Rice production in Indonesia

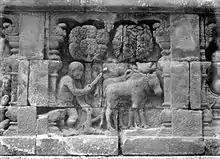
The bas-relief in 8th century Borobudur depicting farmer plowing the field pulled by buffalo

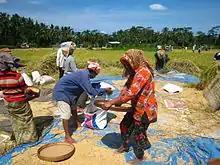
Rice harvest in Bali

Rice is a staple food for all classes in contemporary Indonesia, and it holds the central place in Indonesian culture and Indonesian cuisine: it shapes the landscape; is sold at markets; and is served in most meals both as a savoury and a sweet food. The importance of rice in Indonesian culture is demonstrated through the reverence of Dewi Sri, the rice goddess of ancient Java and Bali. Traditionally the agricultural cycles linked to rice cultivations were celebrated through rituals, such as Sundanese "Seren Taun" rice harvest festival. In Bali the traditional subak irrigation management was created to ensure the water supplies for rice paddies, managed by priest and created around "water temples".